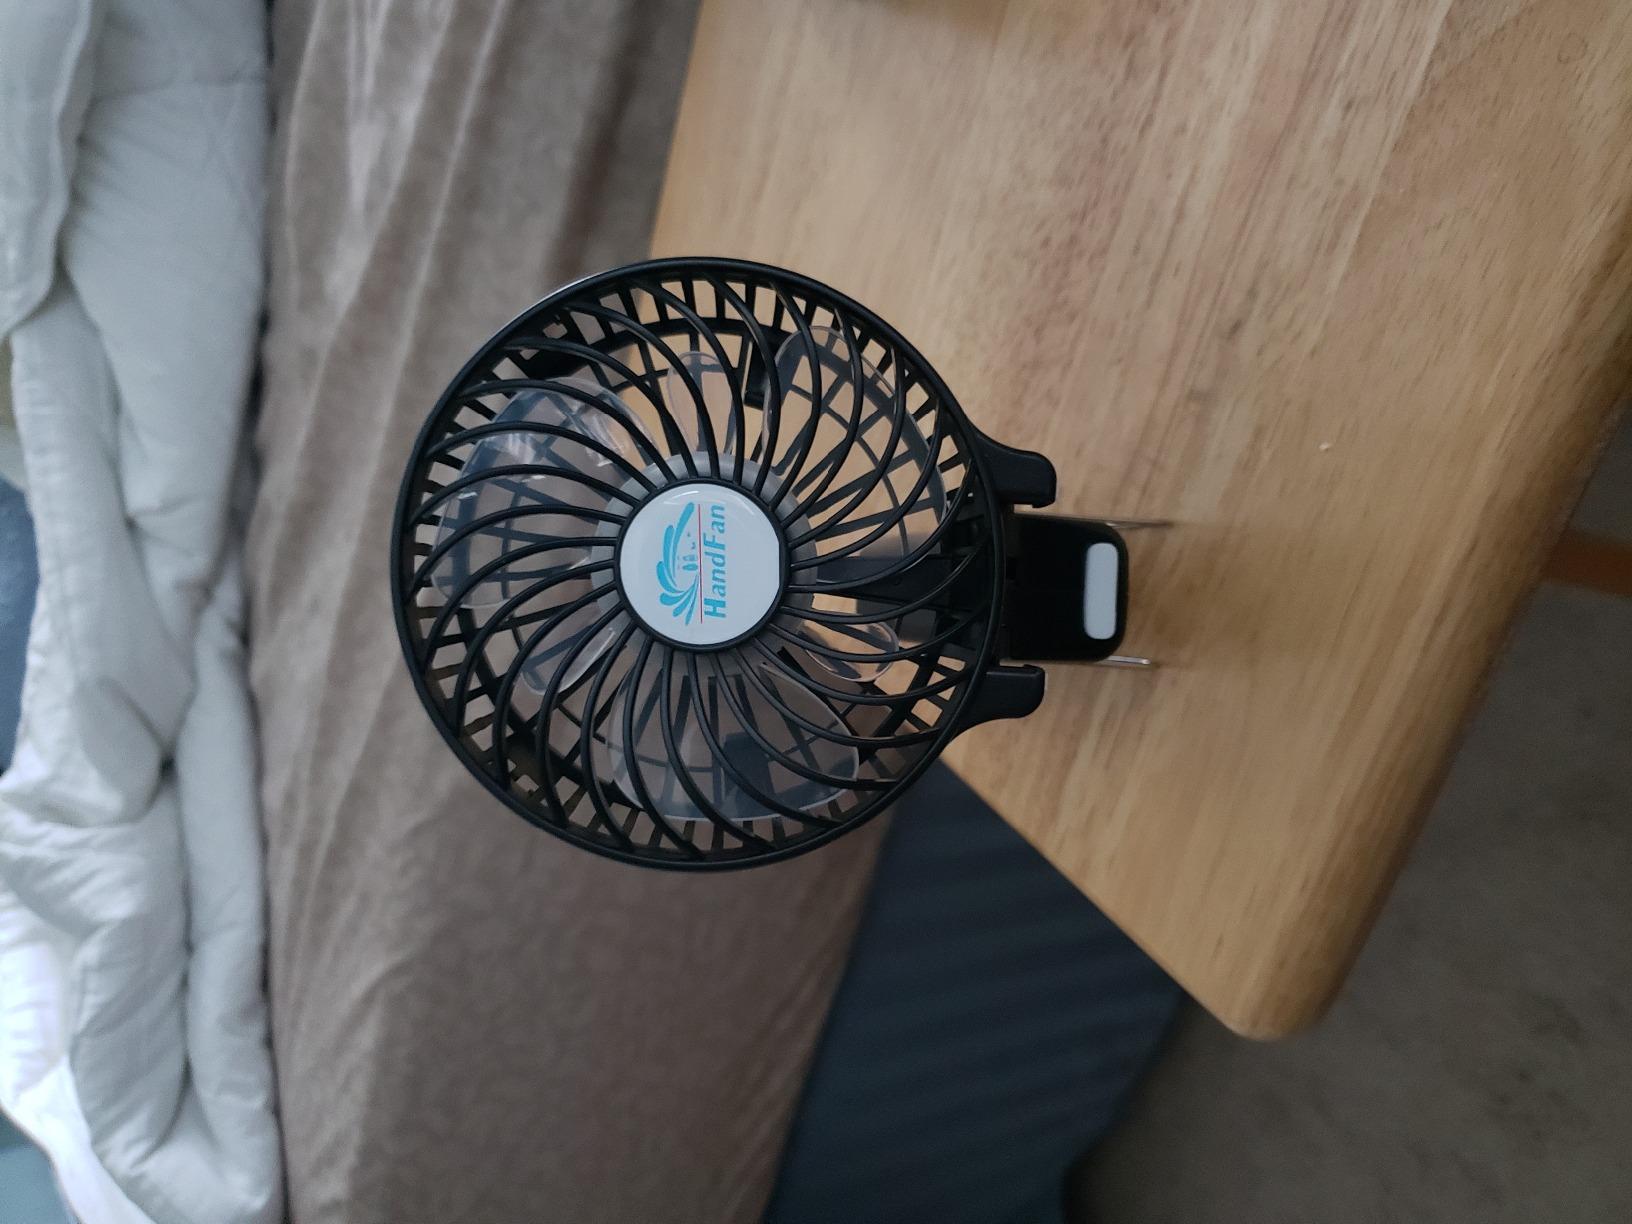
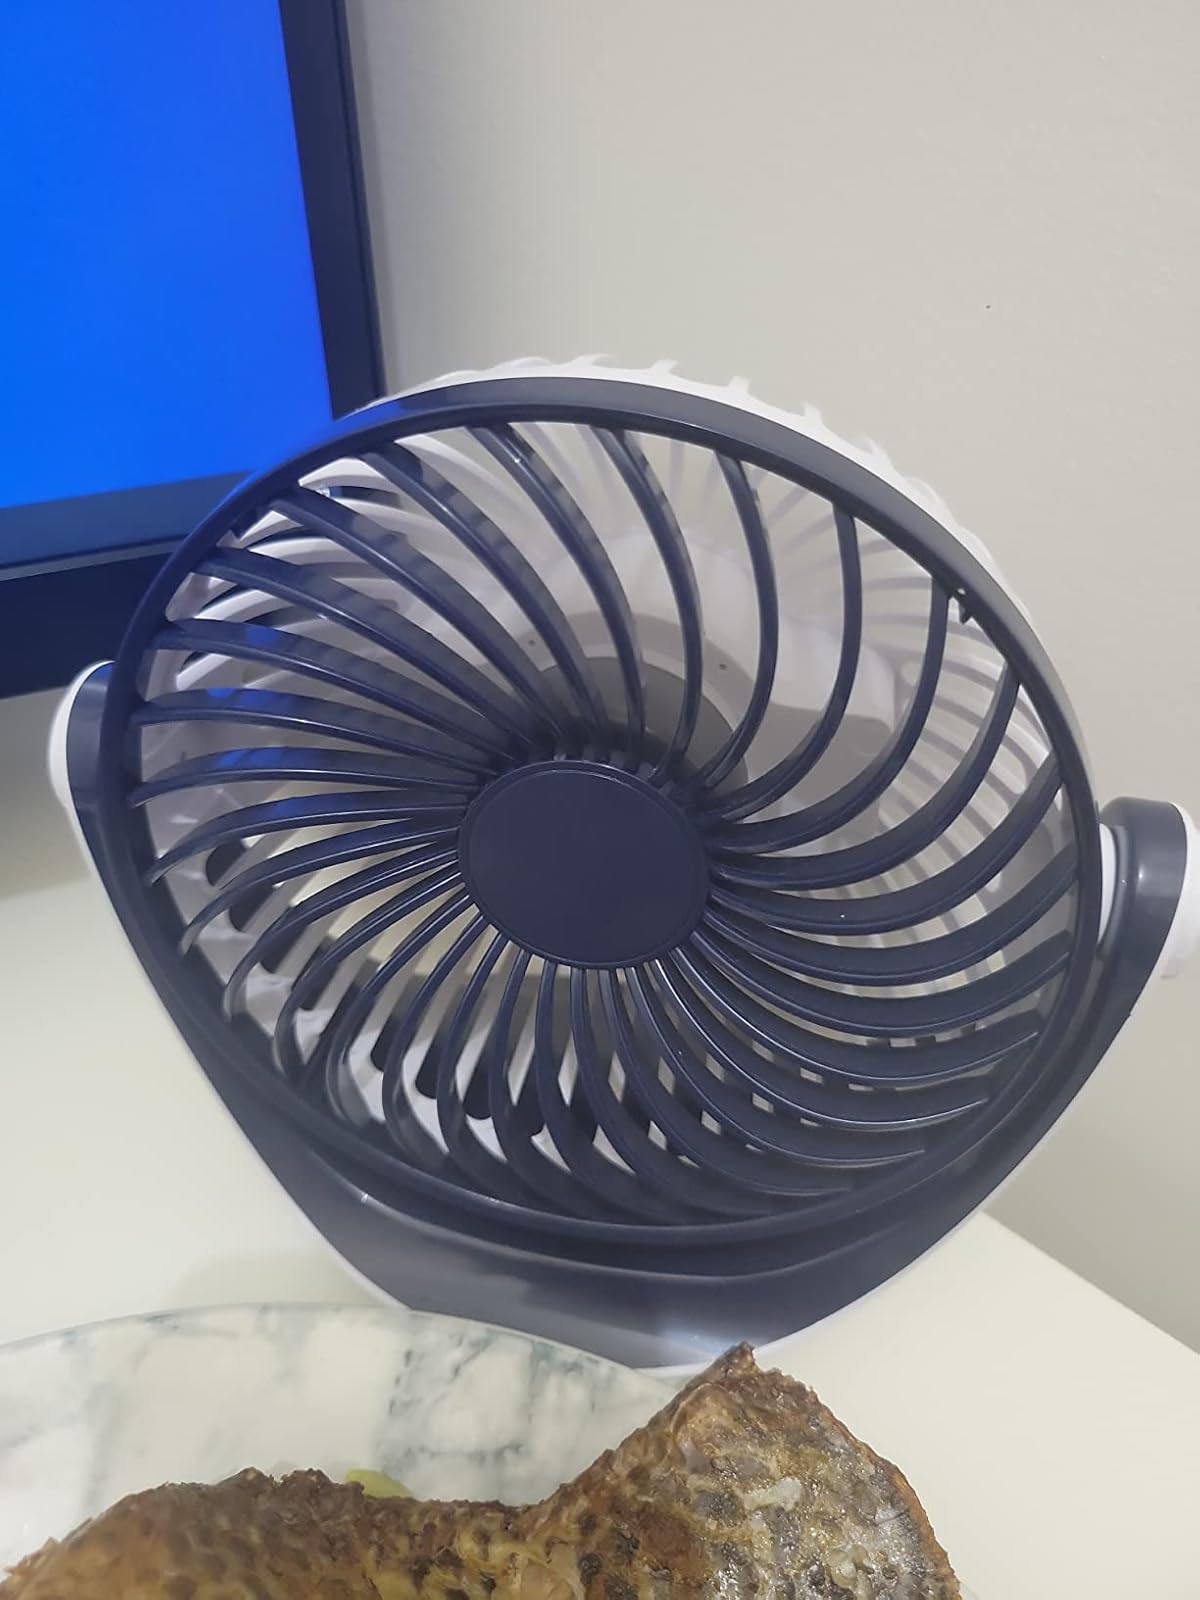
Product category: fan
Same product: no